Joseph Bory Latour-Marliac

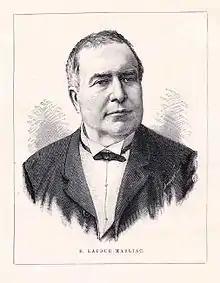
Drawing of Joseph Bory Latour-Marliac published in 1893.

Joseph Bory Latour-Marliac (6 March 1830 in Granges-sur-Lot, Lot-et-Garonne - 26 January 1911, botanical author abbreviation: Lat.-Marl.) was a French lawyer and horticulturalist noted for breeding water lily hybrids. Latour-Marliac founded a water lily nursery at Le Temple-sur-Lot in 1875. A display of his plants at the Exposition Universelle of 1889 in Paris attracted the attention of the painter Claude Monet who then obtained water lilies for his garden in Giverny from Latour-Marliac.